R.A.P. Ferreira

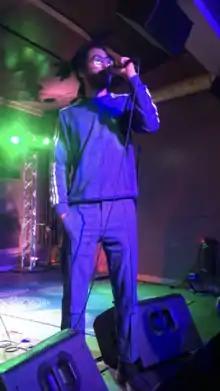
Ferreira performing in San Antonio, Texas in November 2018

Rory Allen Philip Ferreira (born February 3, 1992), better known by his stage name R.A.P. Ferreira, formerly Milo (often stylized as milo) and Scallops Hotel, is an American rapper, poet, and producer from Kenosha, Wisconsin.